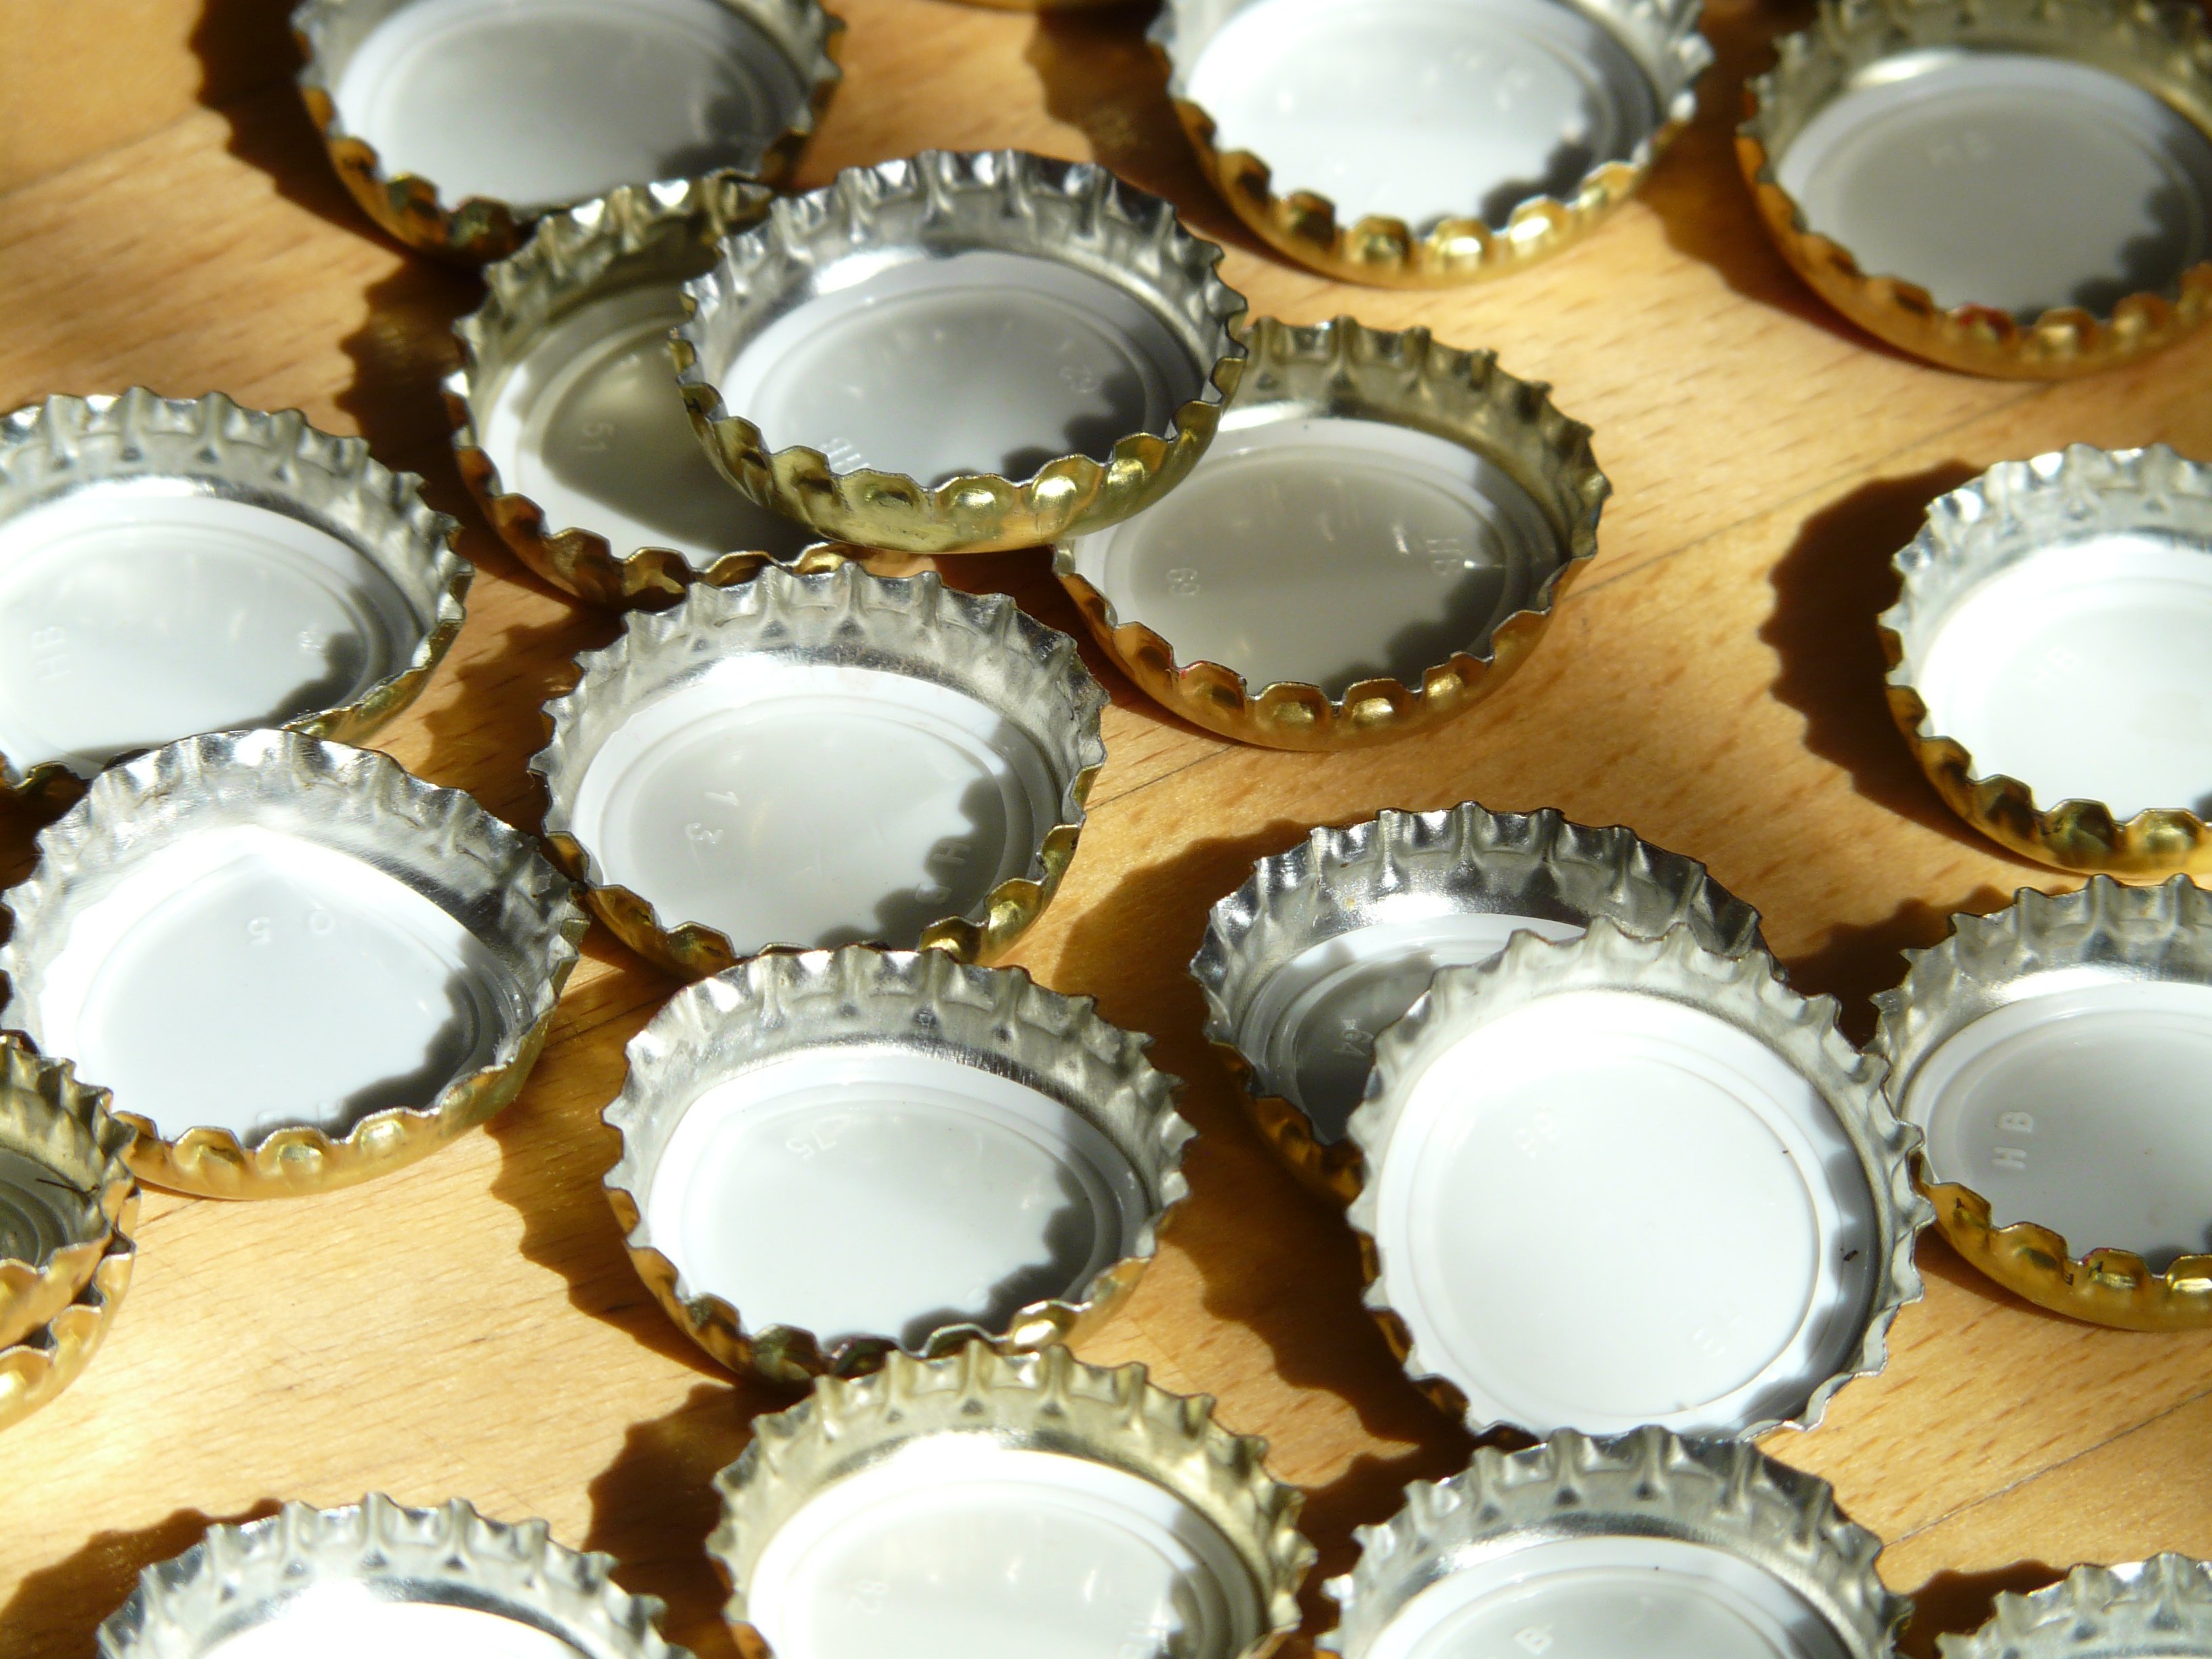
food, golden, bottle, baking, dessert, sparkle, sheet, art, gold, icing, bottle caps, closure, crown shaped, flavor, sheet metal piece